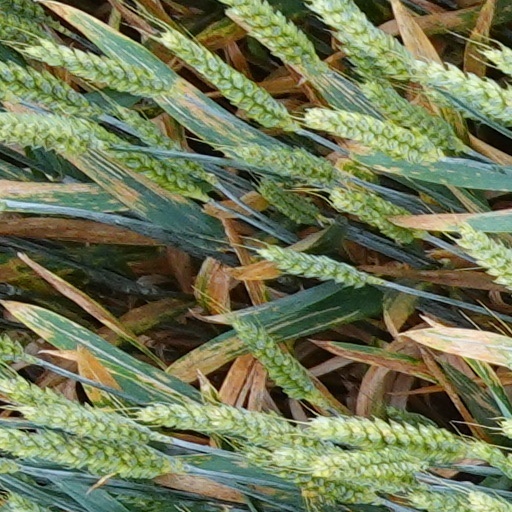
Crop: wheat